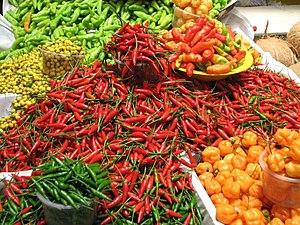
L'agriculture au Brésil ne représente qu'environ 5 % du PIB du pays, mais l'industrie agroalimentaire représente 1/4 du PNB et 40 % des exportations.